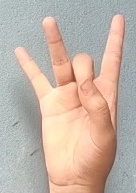
ASL sign: 8